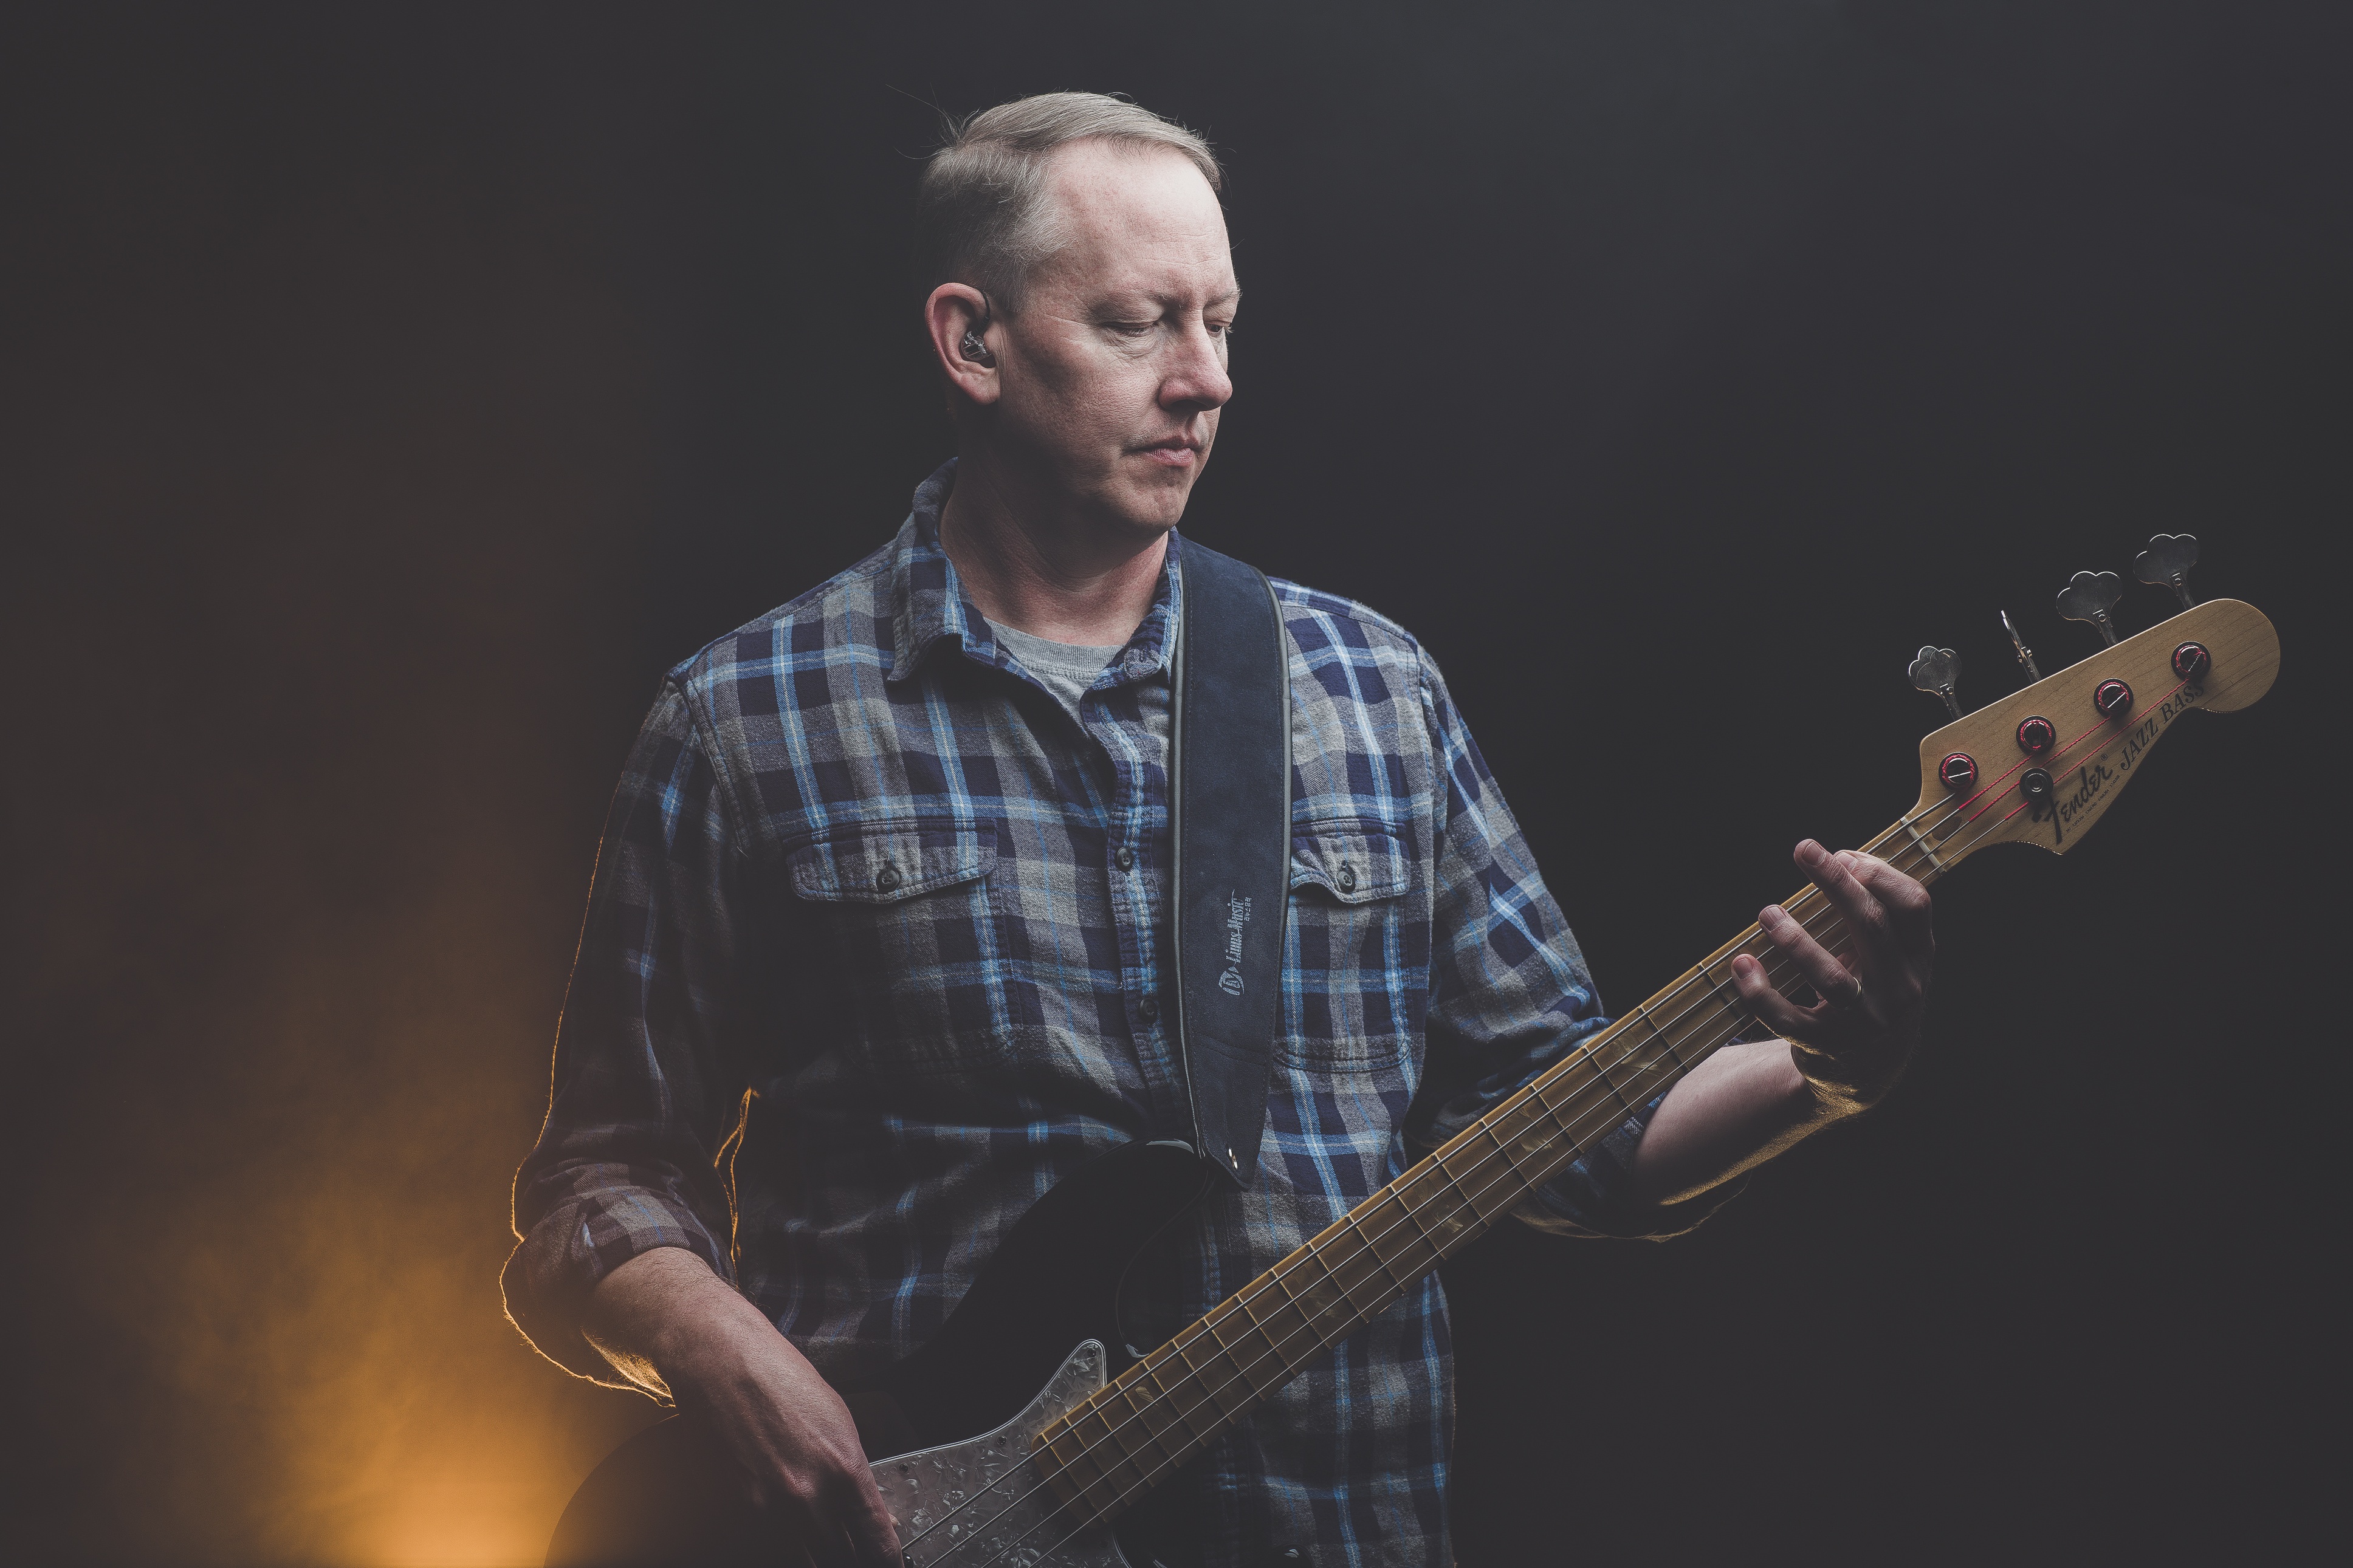
man, music, light, guitar, guy, concert, musician, mae, stage, performance, bassist, singing, guitarist, bass guitar, entertainment, performing arts, singer songwriter, string instrument, plucked string instruments